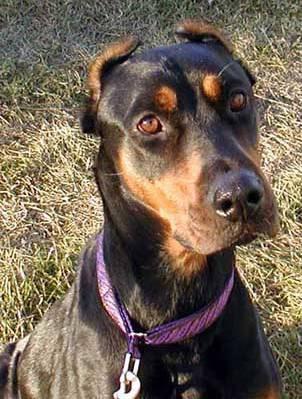
dog